Ashley Blaker

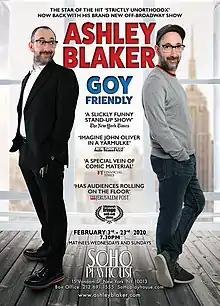
Poster for "Goy Friendly"

Blaker began working for the BBC as a trainee radio producer, after completing one of their graduate courses. In 1999, he bumped into his old school friend Matt Lucas on a London street; it proved a turning point for both of them. Lucas had pitched the idea of "Little Britain" to the controller of BBC Two, Jane Root. Blaker suggested turning it into a radio show and despite the initial reluctance of Lucas' writing partner David Walliams, they decided to press ahead. The show launched in 2000, and Blaker produced two series on the radio before the show switched to TV in 2003.